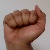
The image shows a hand gesture representing the letter 'A' in Indian Sign Language.